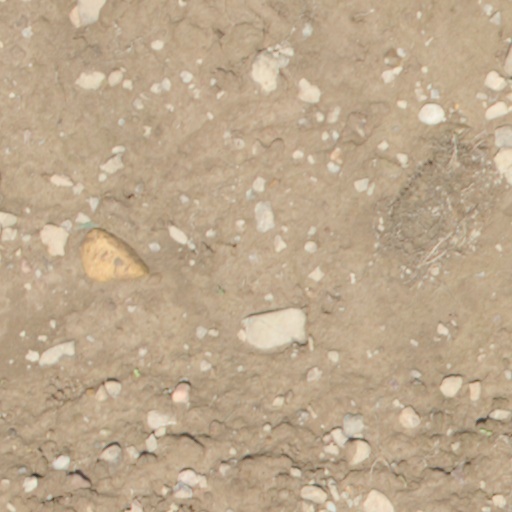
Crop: wheat